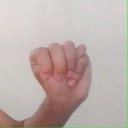
अक्षर: म